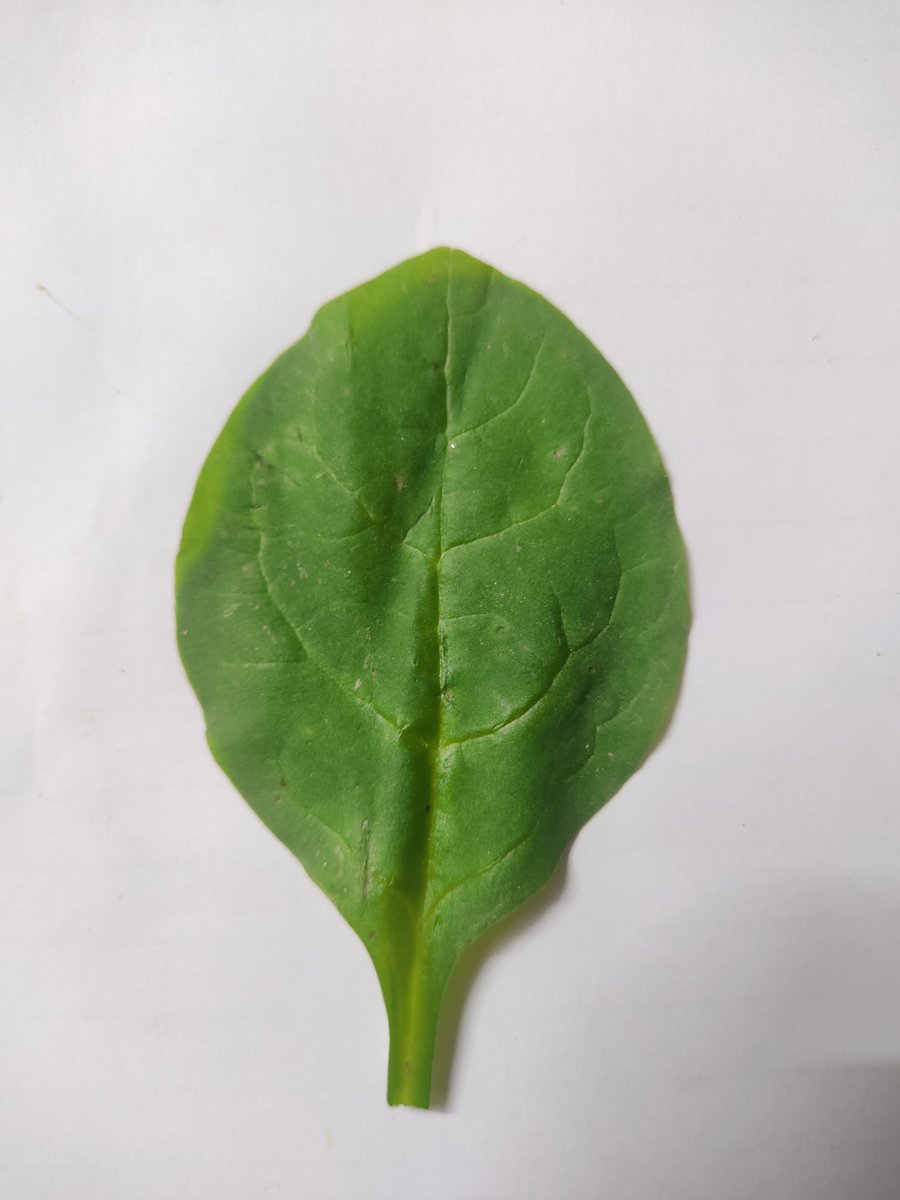
Label: Healthy-Leaf